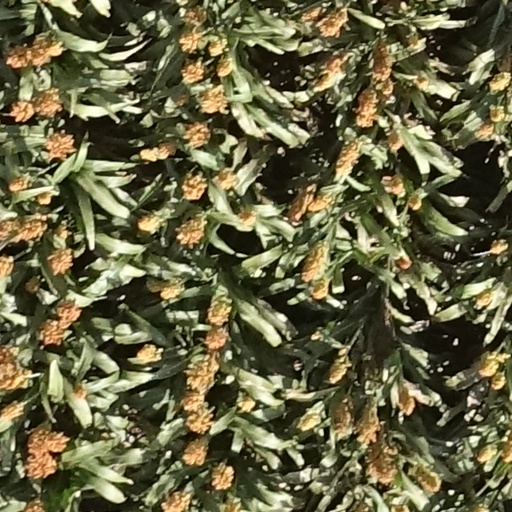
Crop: sorghum